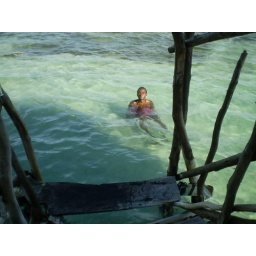
Ian in water at Pelican bar